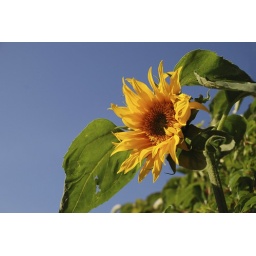
Sat having a cup of tea in the garden and noticed the contrast of the sunflower against the blue sky